1900 Clemson Tigers football team

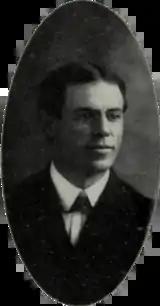
Heisman

Clemson opened the season at home in Calhoun on October 19, winning over Davidson 64–0, then the largest score ever made in the South.